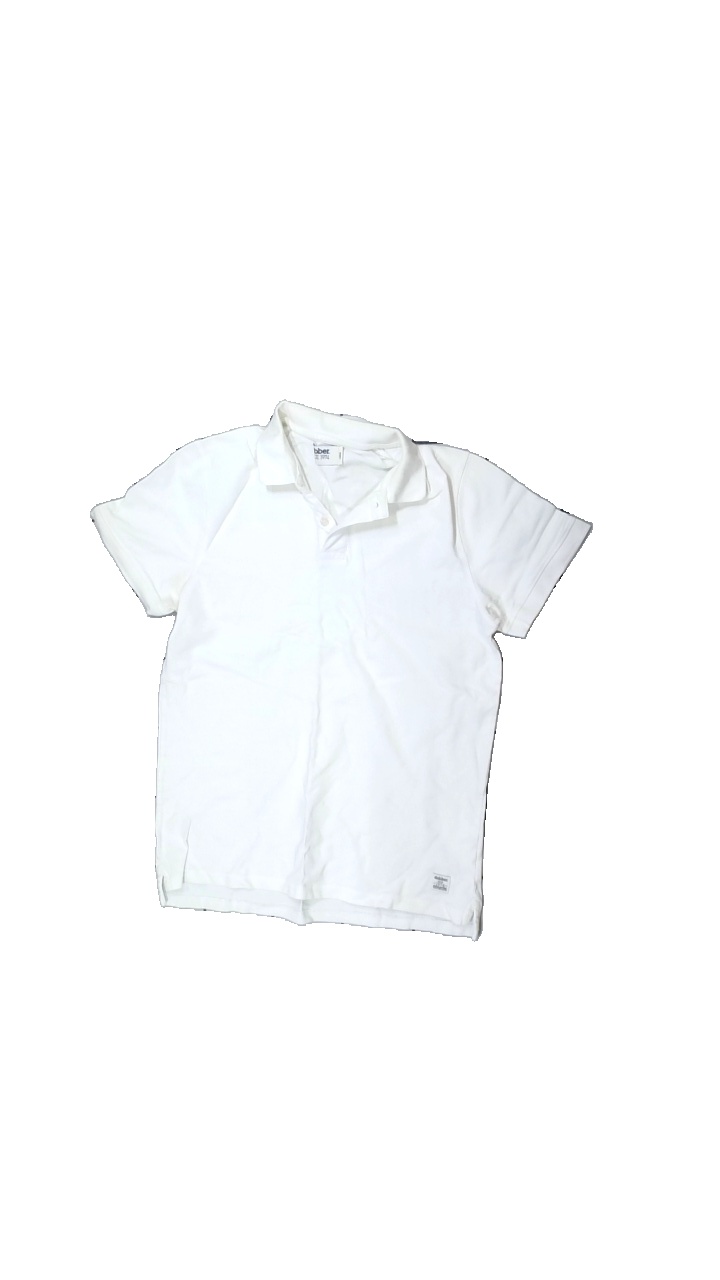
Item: T-shirt (Men)
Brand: Dobber
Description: white t-shirt with collar
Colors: White
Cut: Regular
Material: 100% Cotton
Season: All
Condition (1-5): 2
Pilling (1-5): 5
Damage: stained
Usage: Recycle
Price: <50